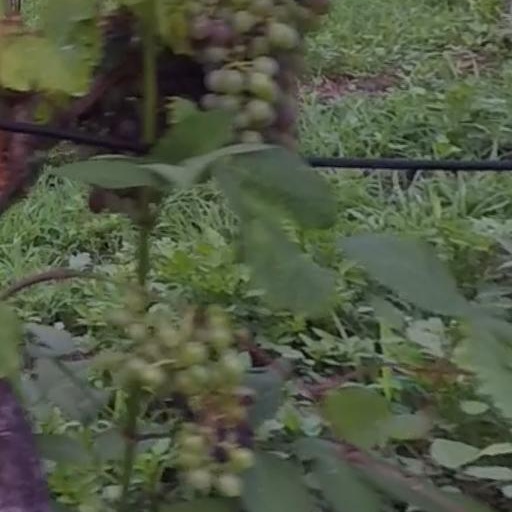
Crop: grape